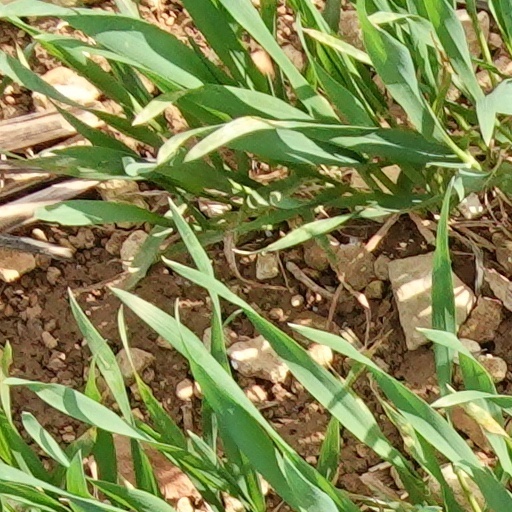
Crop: wheat